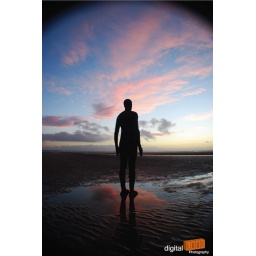
Watched the derby in the pub and saw the sky so i hauled it to the beach to grab some shots!